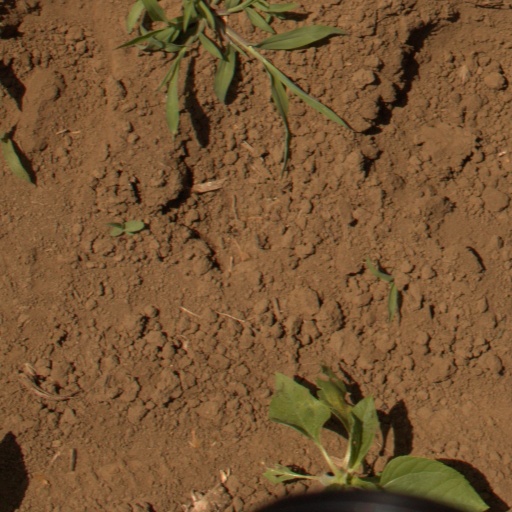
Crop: Jerusalem artichoke